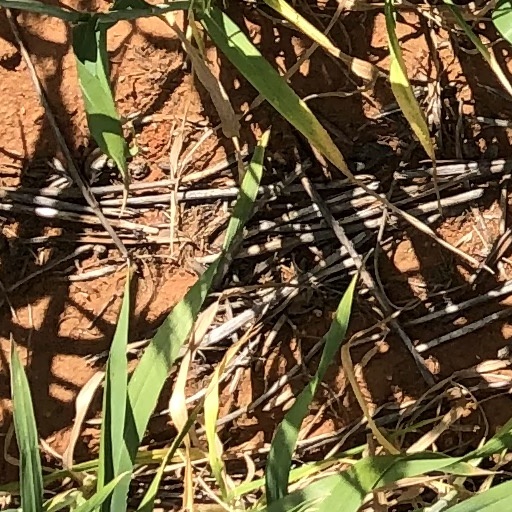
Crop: wheat